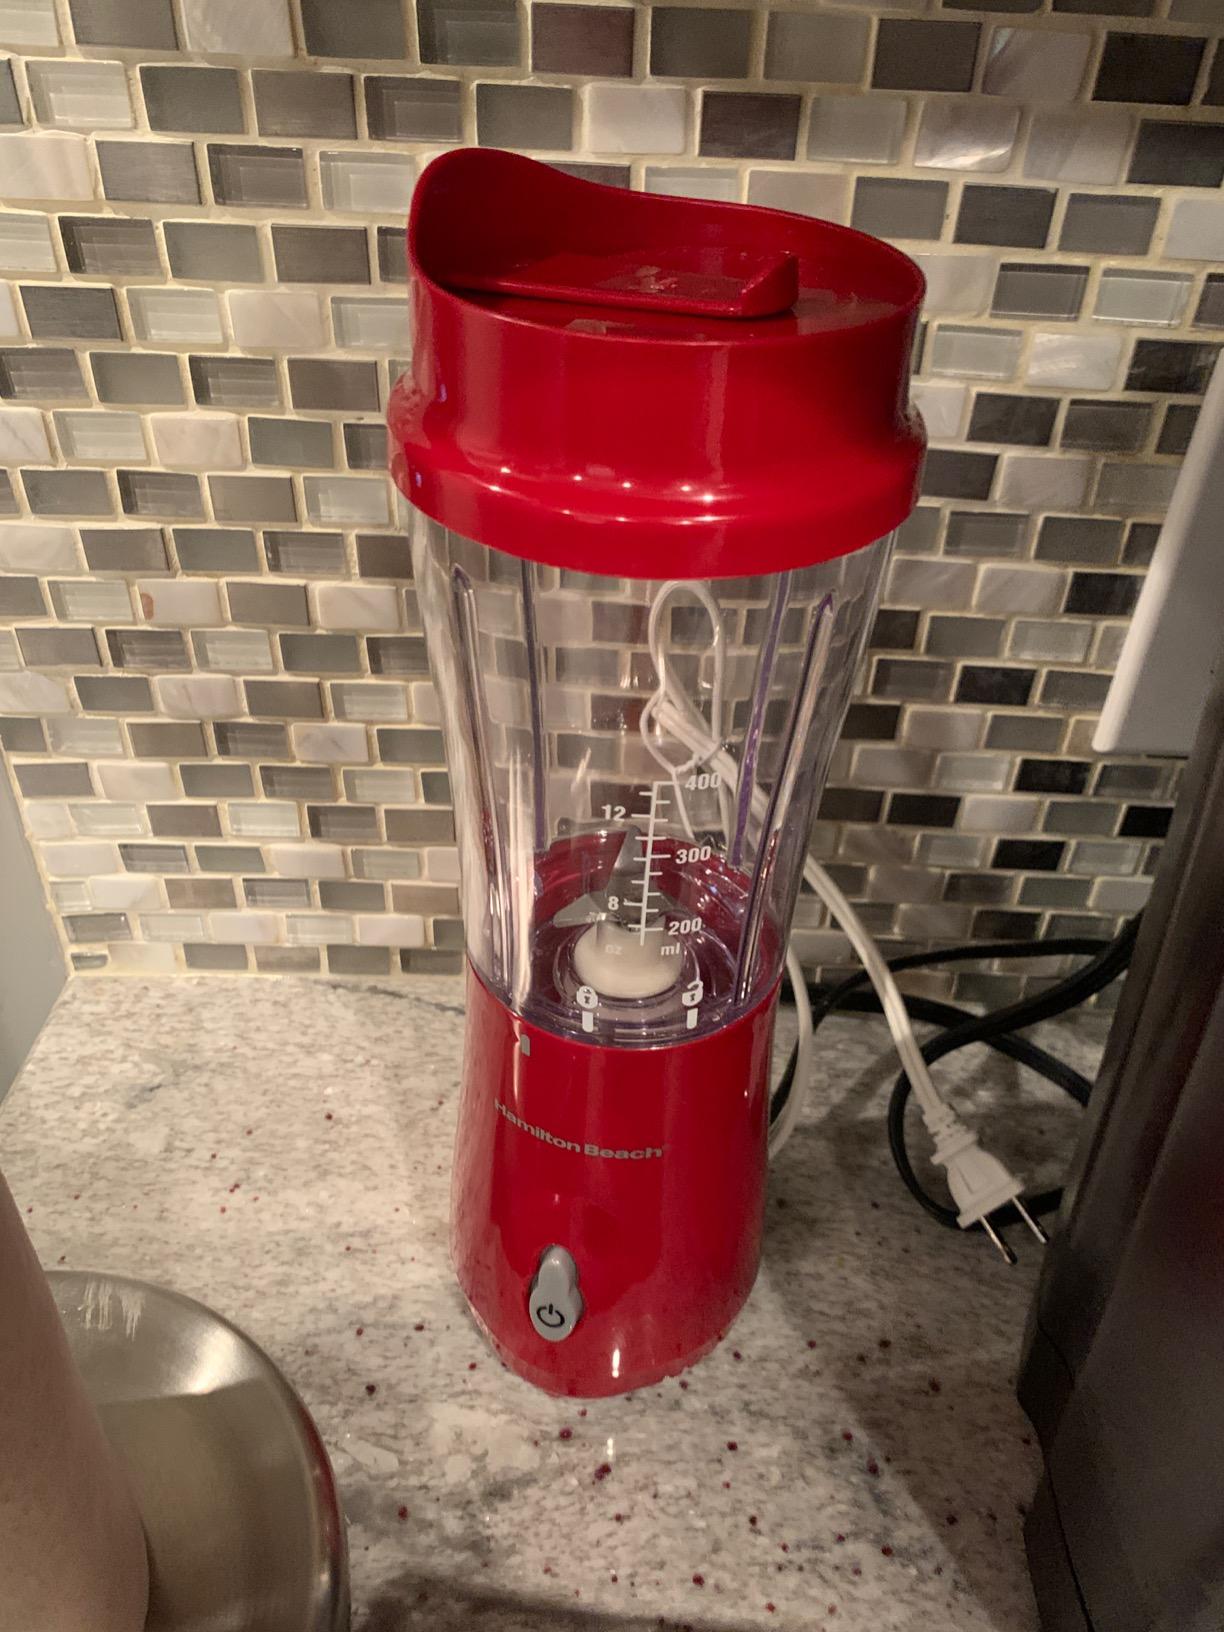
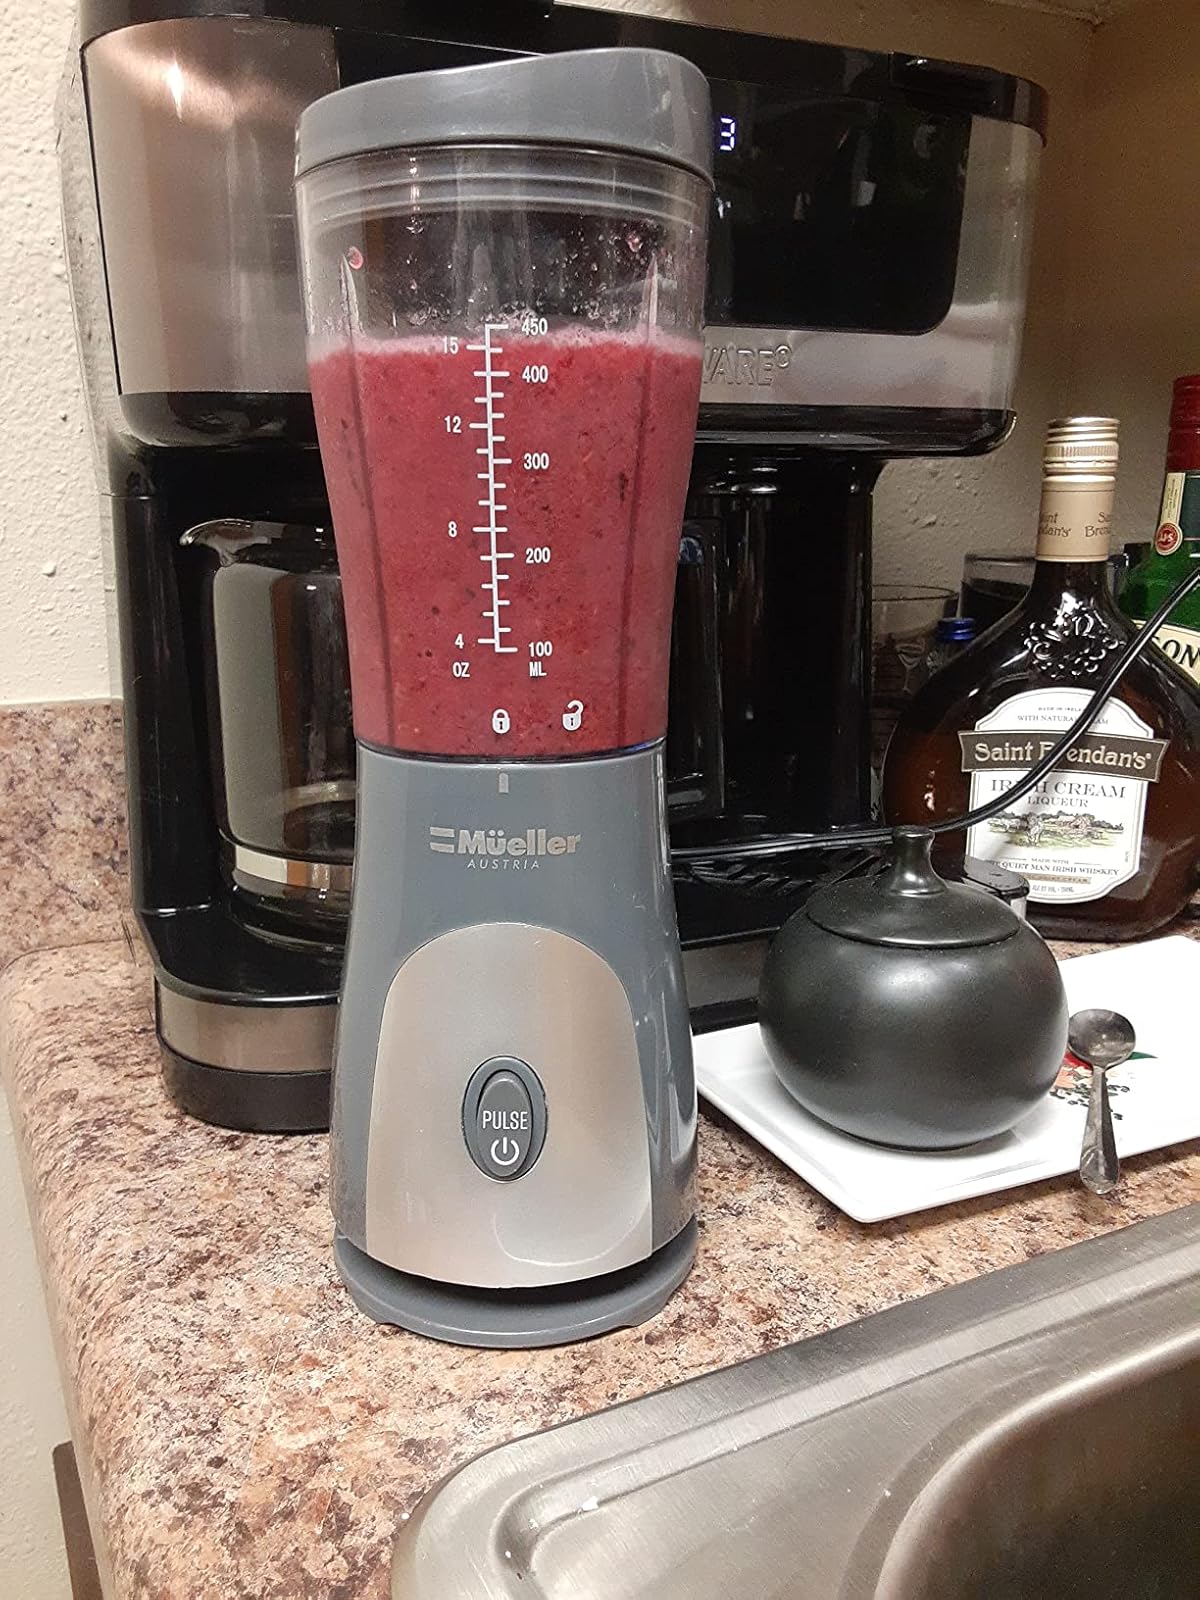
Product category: items_blender
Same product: no